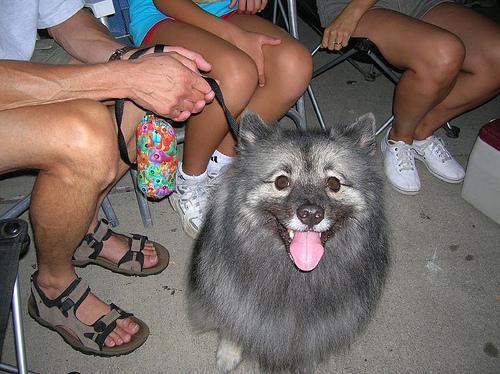
keeshond